Sky position (RA, Dec in degrees): 215.033, -2.749
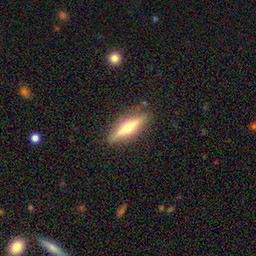
Galaxy morphology: Edge-on Galaxies with Bulge